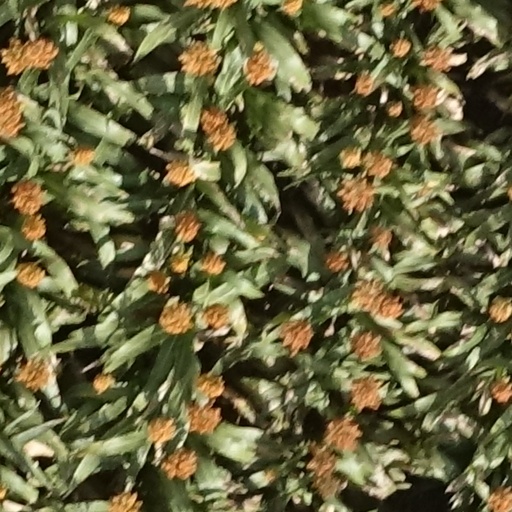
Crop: sorghum